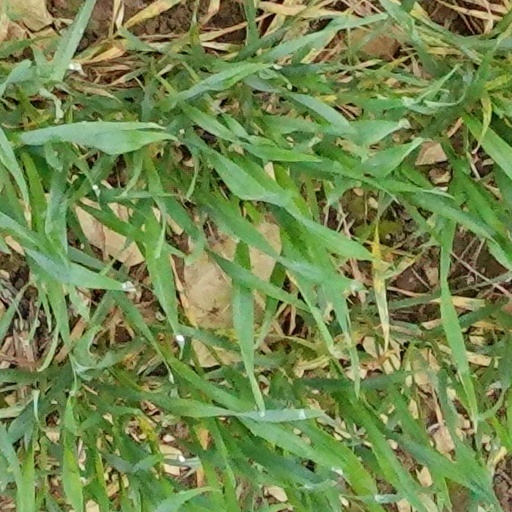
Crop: wheat